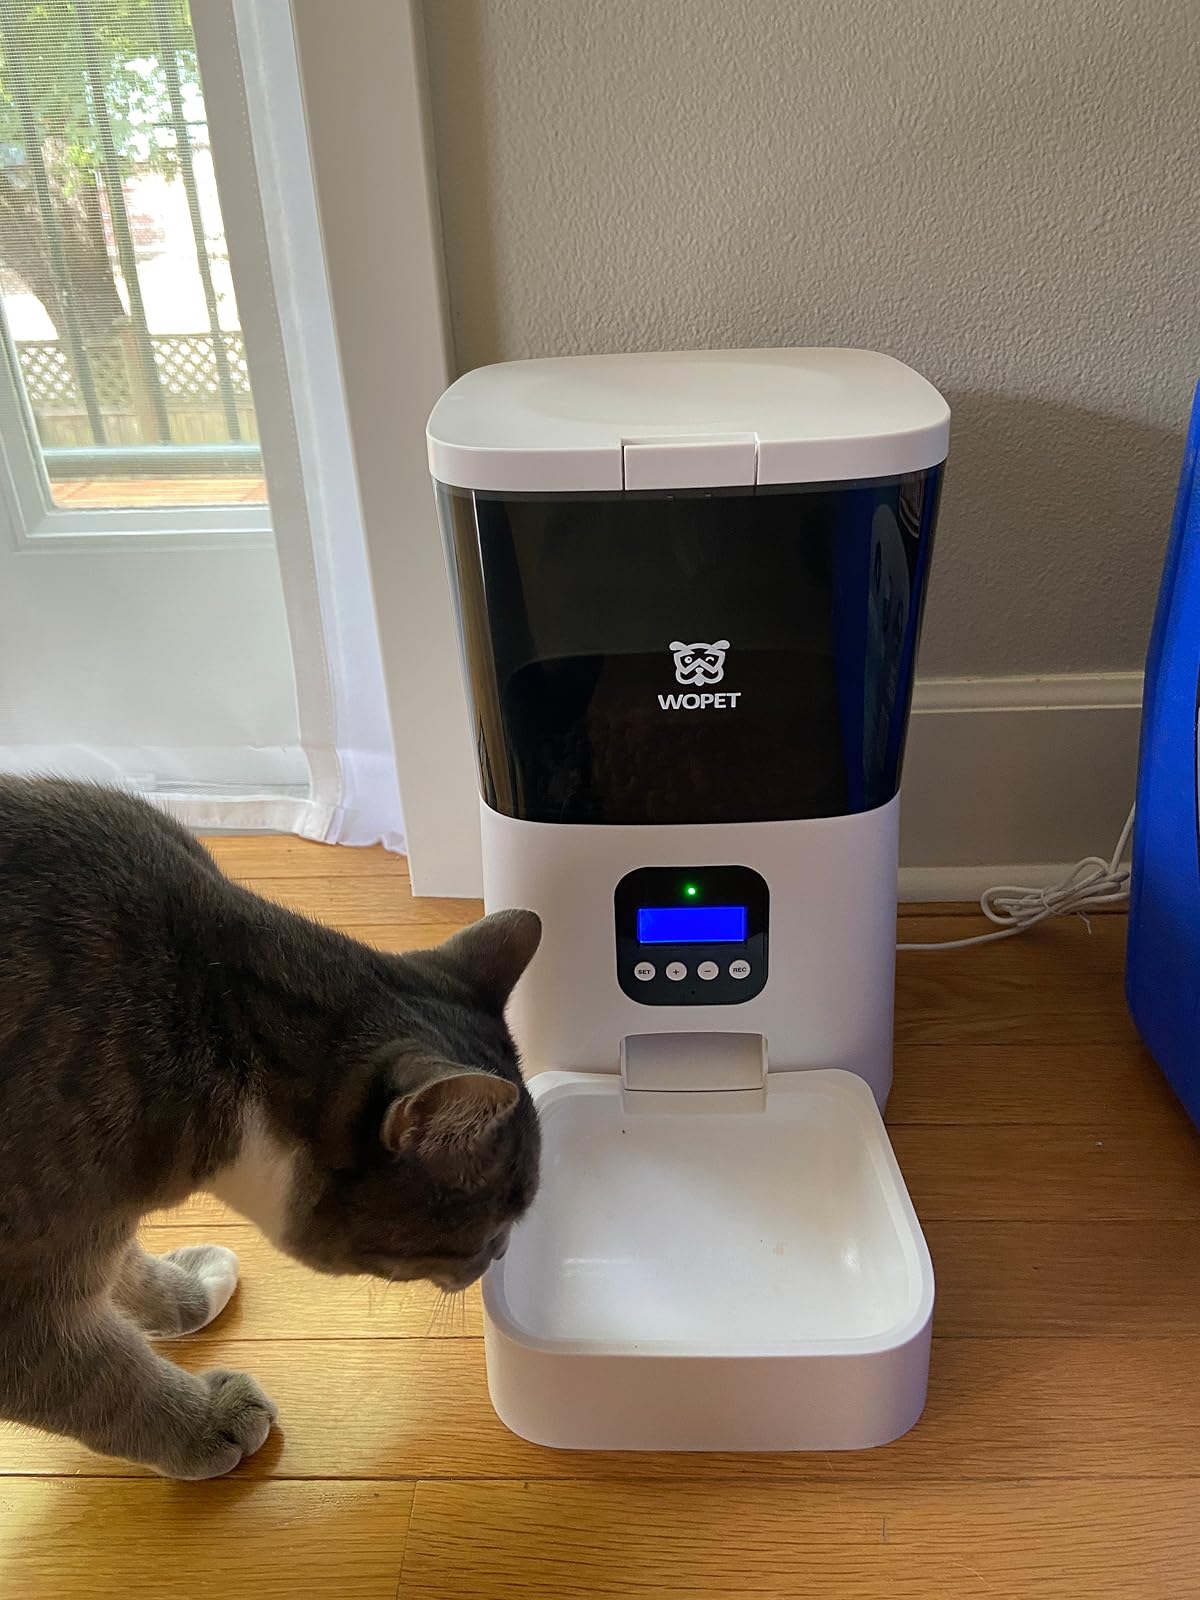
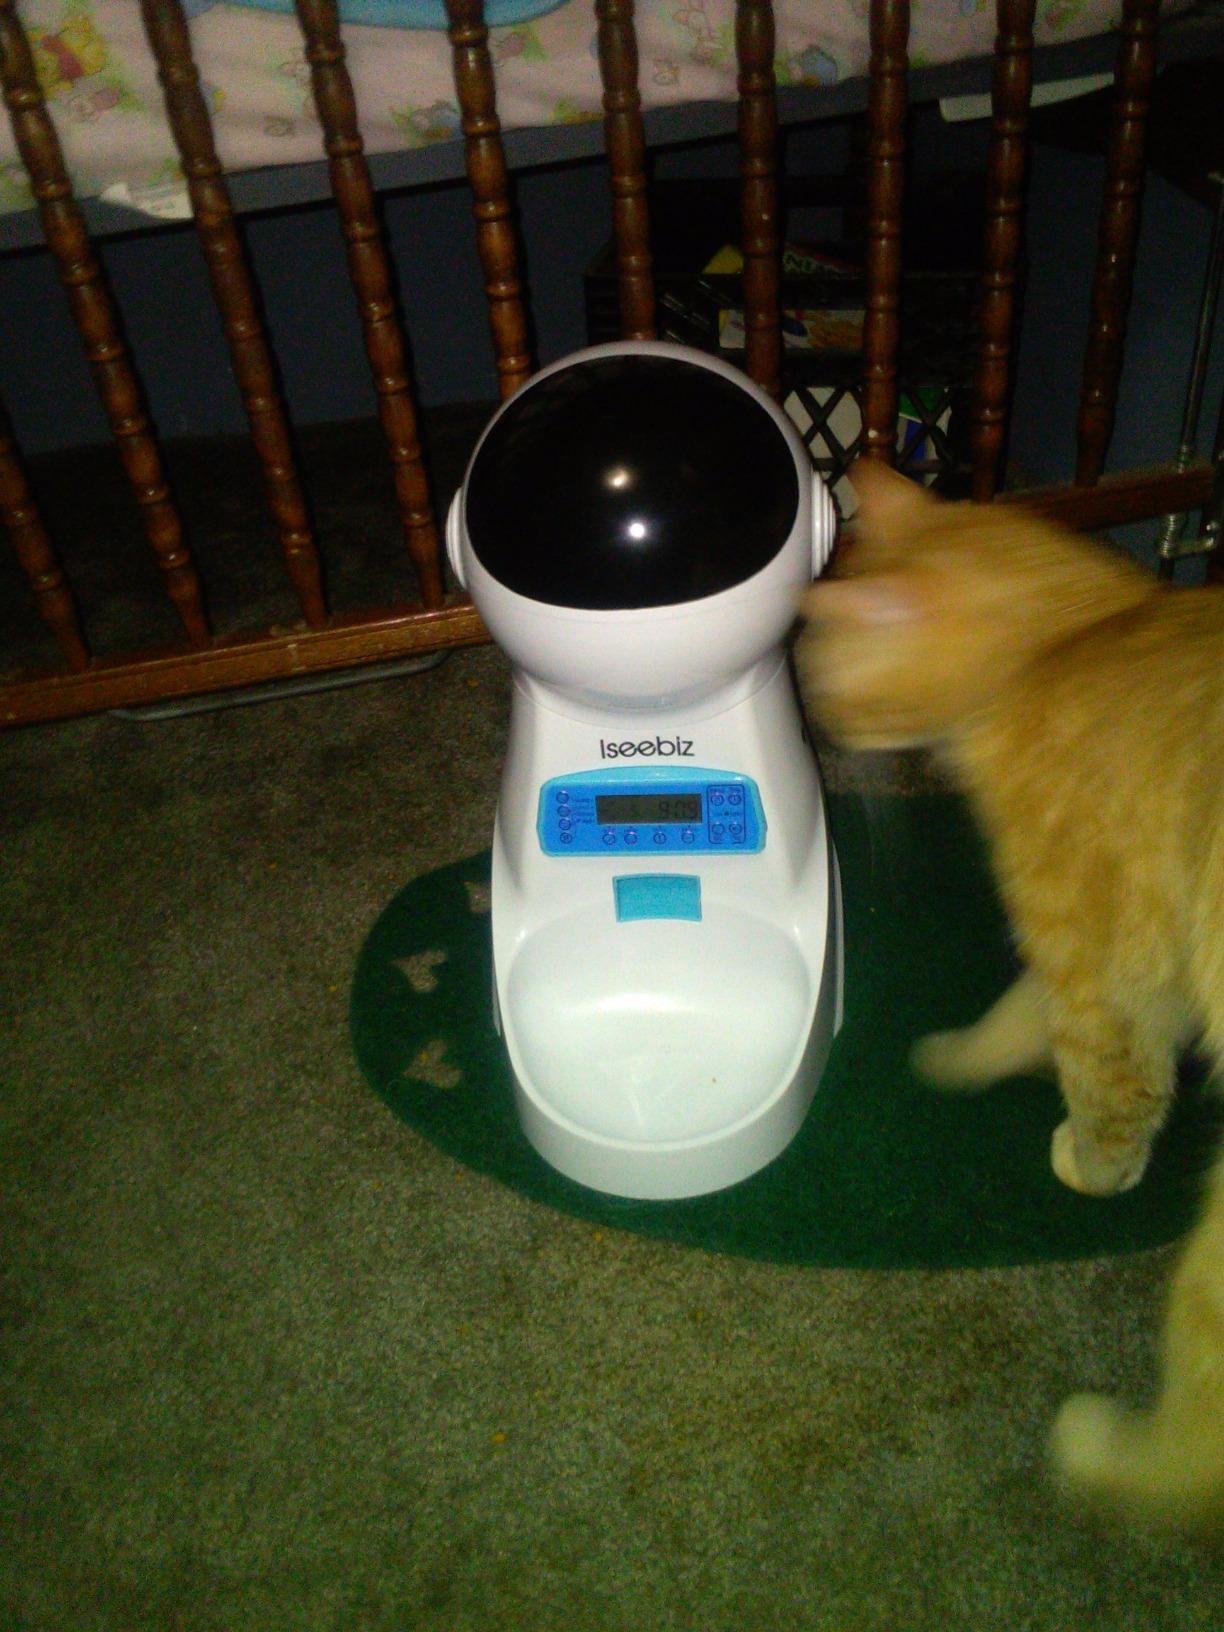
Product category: items_feeder
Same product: no